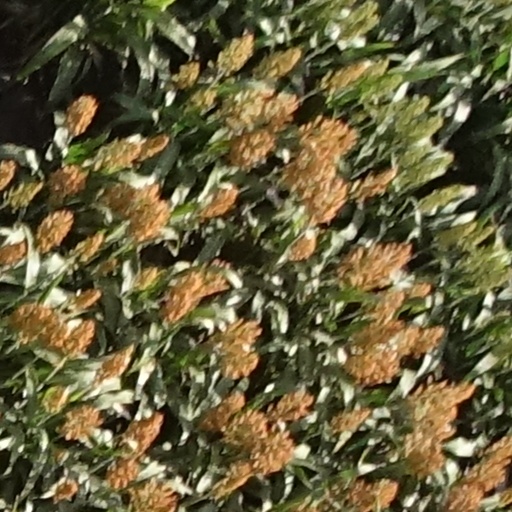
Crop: sorghum